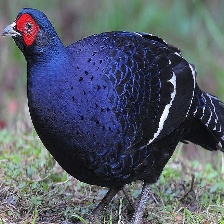
Species: MIKADO  PHEASANT
Scientific name: SYRMATICUS MIKADO